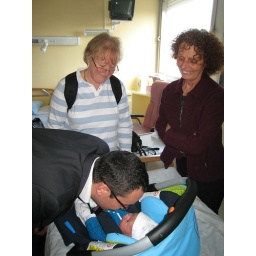
My first time in my car seat